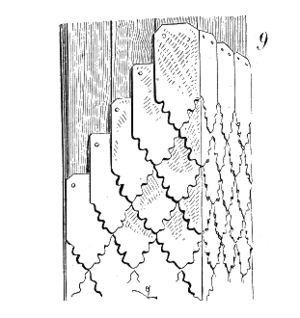
L'ardoise est un petit élément de couverture des bâtiments, façonné par débit et fente de certains schistes fins dits ardoisiers.